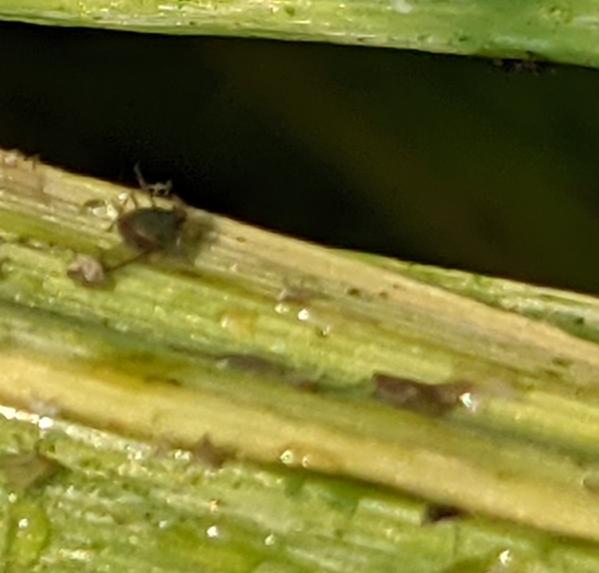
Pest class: bird_cherry_oat_aphid